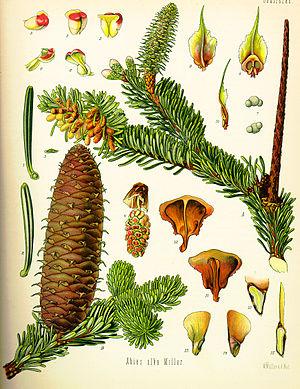
Planche botanique n° I-54 de l'""Atlas des Plantes médicinales de Köhler en images réalistes avec brèves notes explicatives"" consacrée au sapin blanc. Légende